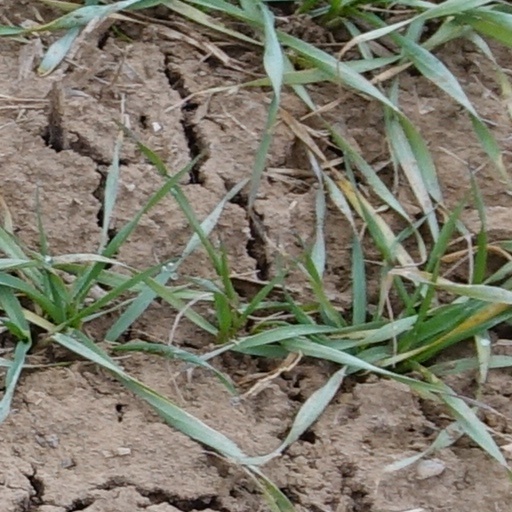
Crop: wheat